Allen Grove (Alabama)

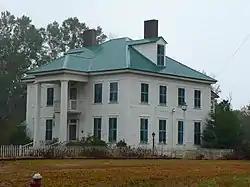
Allen Grove in 2008

Allen Grove is a plantation house and historic district located in Old Spring Hill, Alabama. The Greek Revival house was built for John Gray Allen in 1857 by David Rudisill. It is a two-story frame structure with a two-story front portico featuring square paneled columns. The roof is hipped with side dormers. In 1890 the rear facade was altered when a kitchen and pantry wing and a two-story back porch was added. The house and two other plantation buildings were added to the National Register of Historic Places on July 7, 1994, as a part of the Plantation Houses of the Alabama Canebrake and Their Associated Outbuildings Multiple Property Submission.